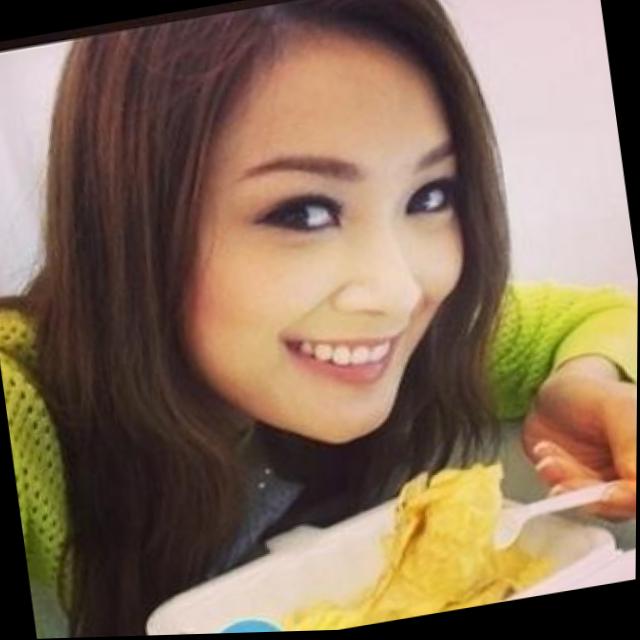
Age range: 21-44